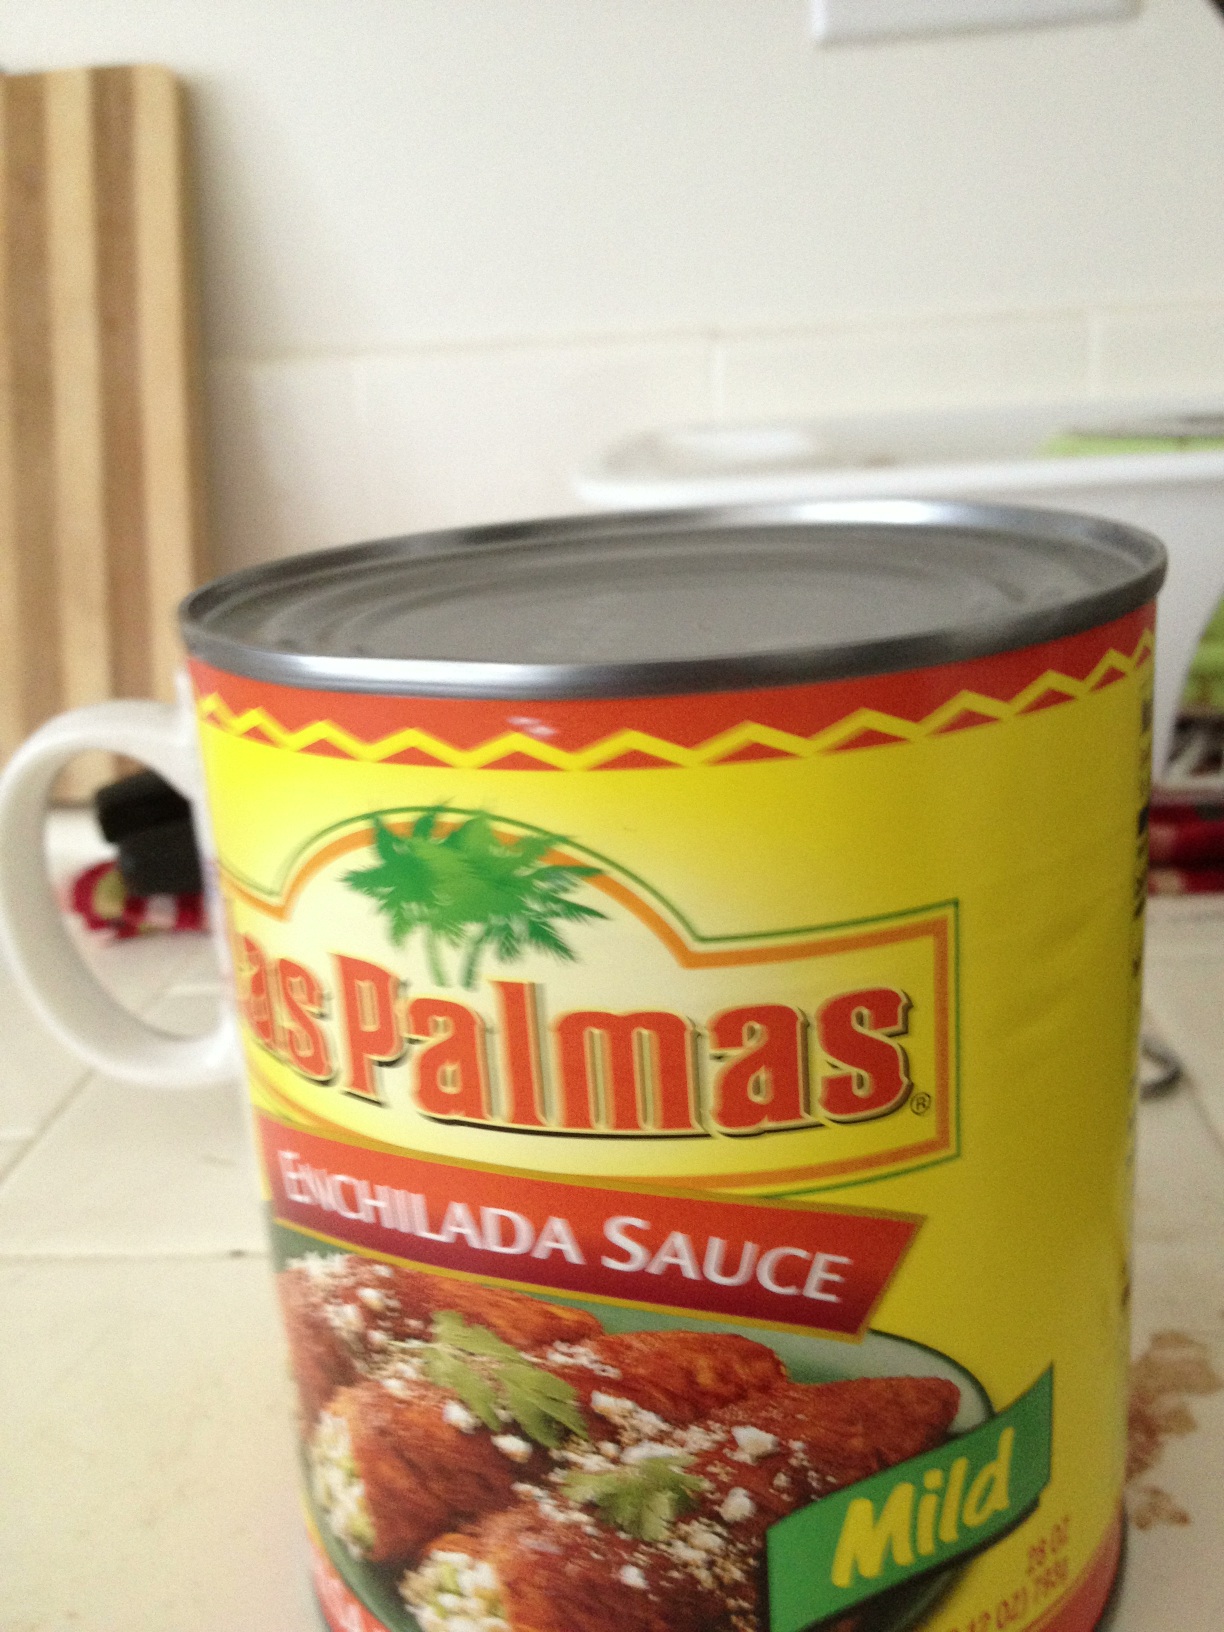Question: What is this?
Answer: enchilada sauce